Adam Lindsay Gordon

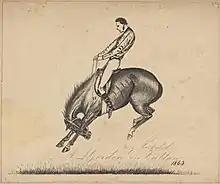
Gordon riding Outlaw, 1863

Gordon was just over 20 years old when he arrived in Adelaide on 14 November 1853. He immediately obtained a position in the South Australian mounted police and was stationed at Mount Gambier and Penola. Adam Lindsay Gordon also acted as groom for a period to senior South Australian Police Officer Alexander Tolmer. On 4 November 1855, he resigned from the force and took up horse-breaking in the south-eastern district of South Australia. The interest in horse-racing, which he had shown as a youth in England, was continued in Australia, and in a letter written in November 1854, he mentioned that he had a horse for the steeplechase at the next meeting. In 1857, he met the Rev. Julian Tenison Woods, who lent him books and talked poetry with him. He then had the reputation of being "a good steady lad and a splendid horseman". In this year, his father died and he also lost his mother about two years later. From her estate, he received £6944–18–1 on 26 October 1861. He was making a reputation as a rider over hurdles, and several times either won or was placed in local hurdle races and steeplechases.